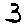
Label: 3